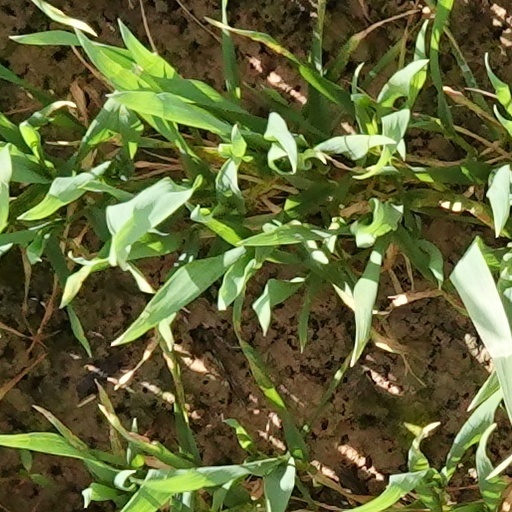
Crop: wheat